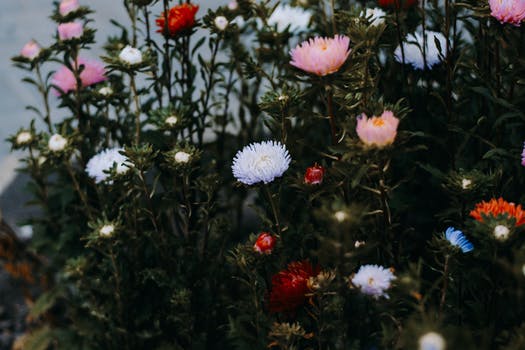
Label: No Watermark